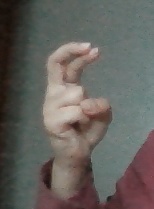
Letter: zay